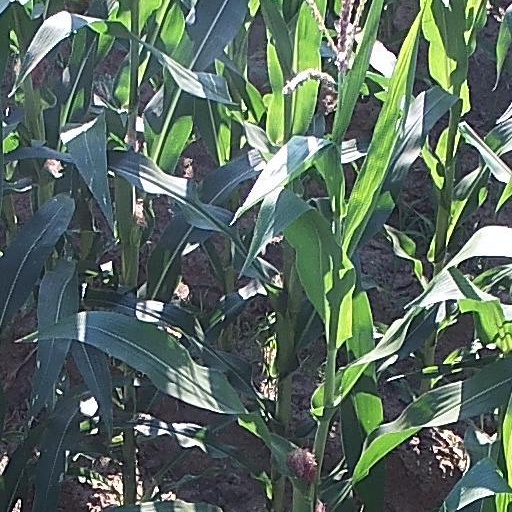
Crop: maize; corn